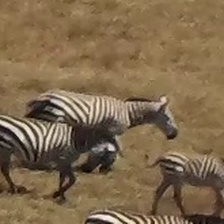
Pose orientation: right